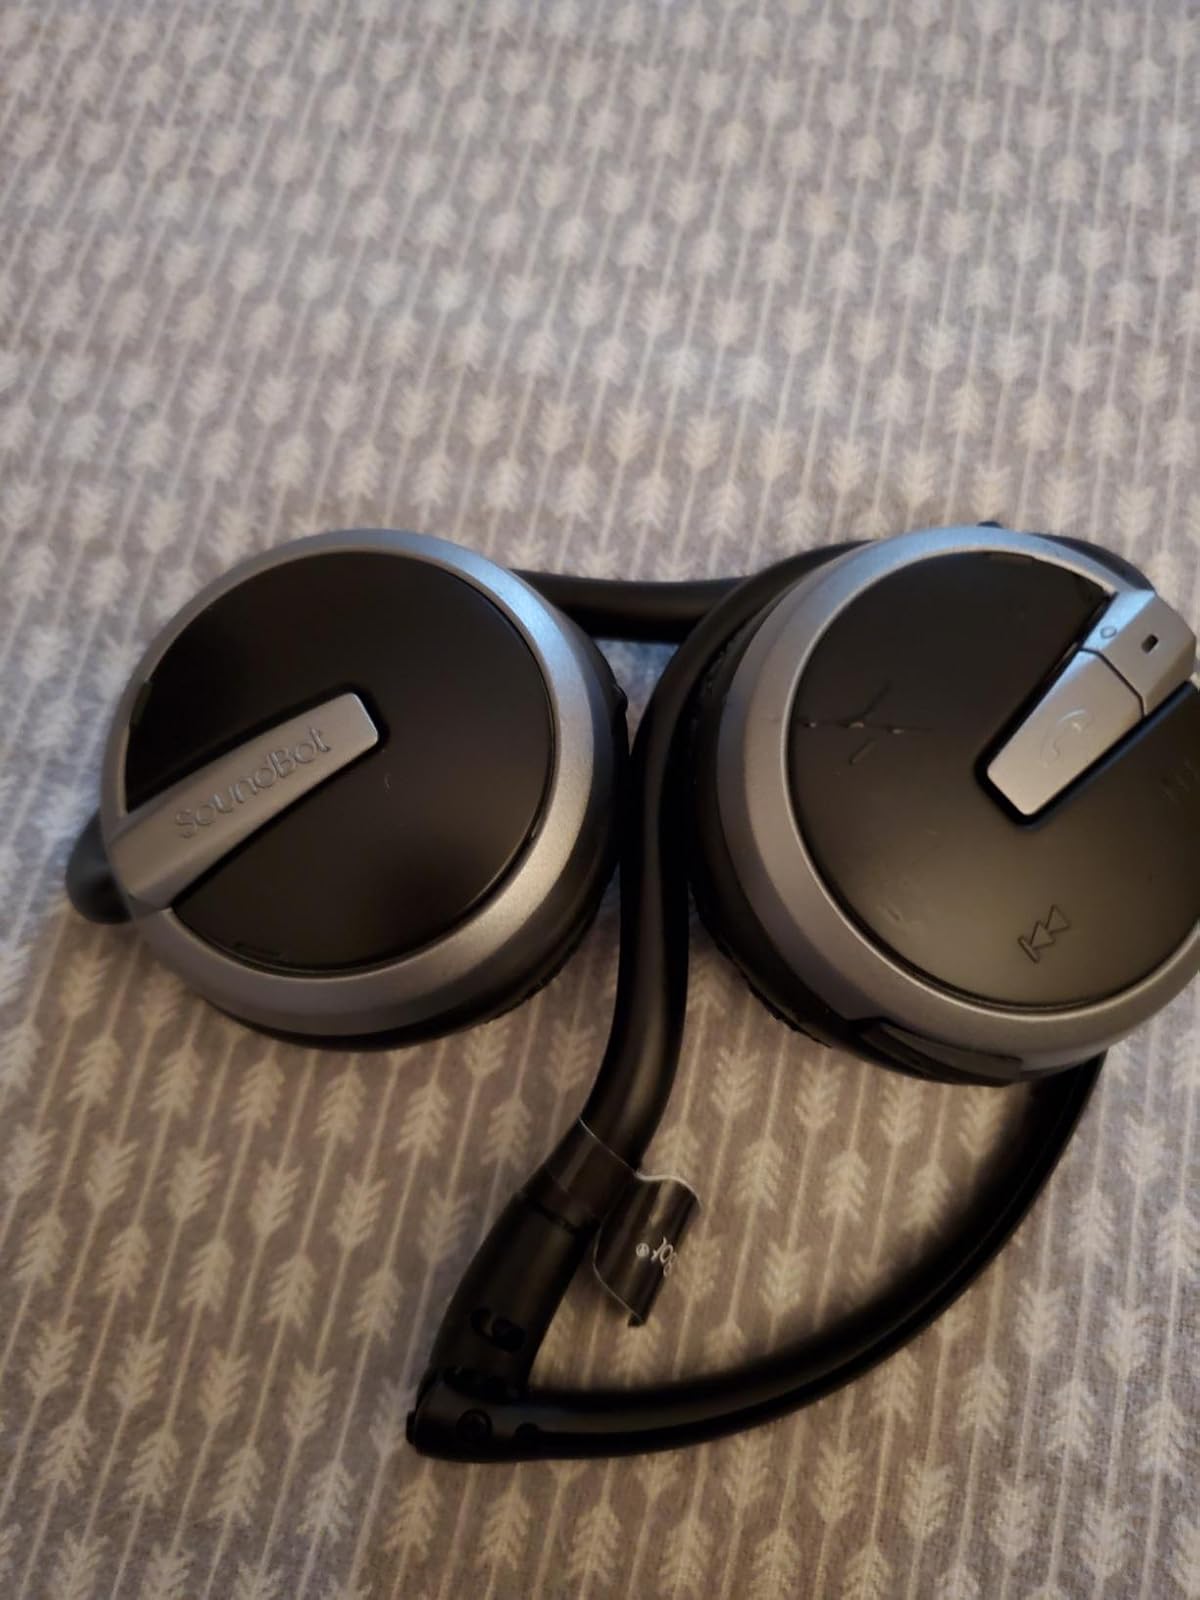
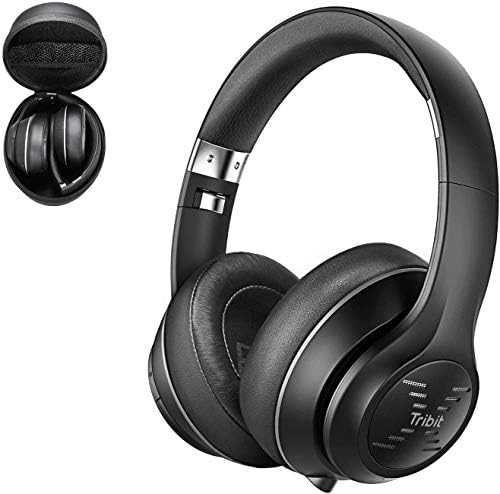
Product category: headphones
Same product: no